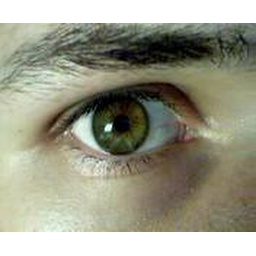
Kinda freaky out-of-context, but my eyes change to this when I'm wearing the green shirt in the &amp;quot;sunday night&amp;quot; picture.